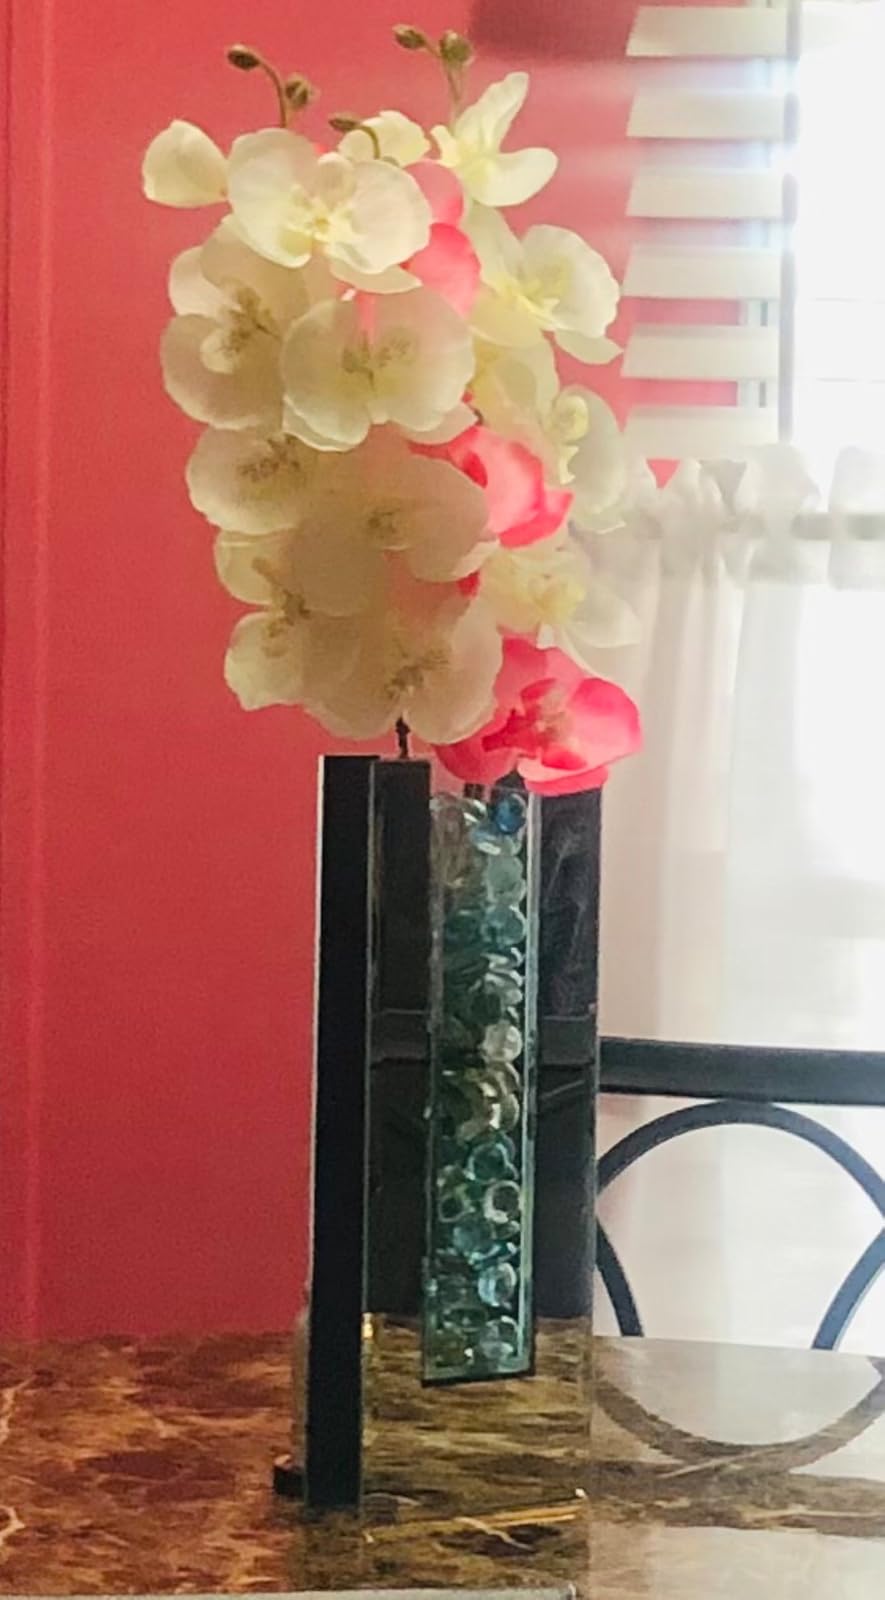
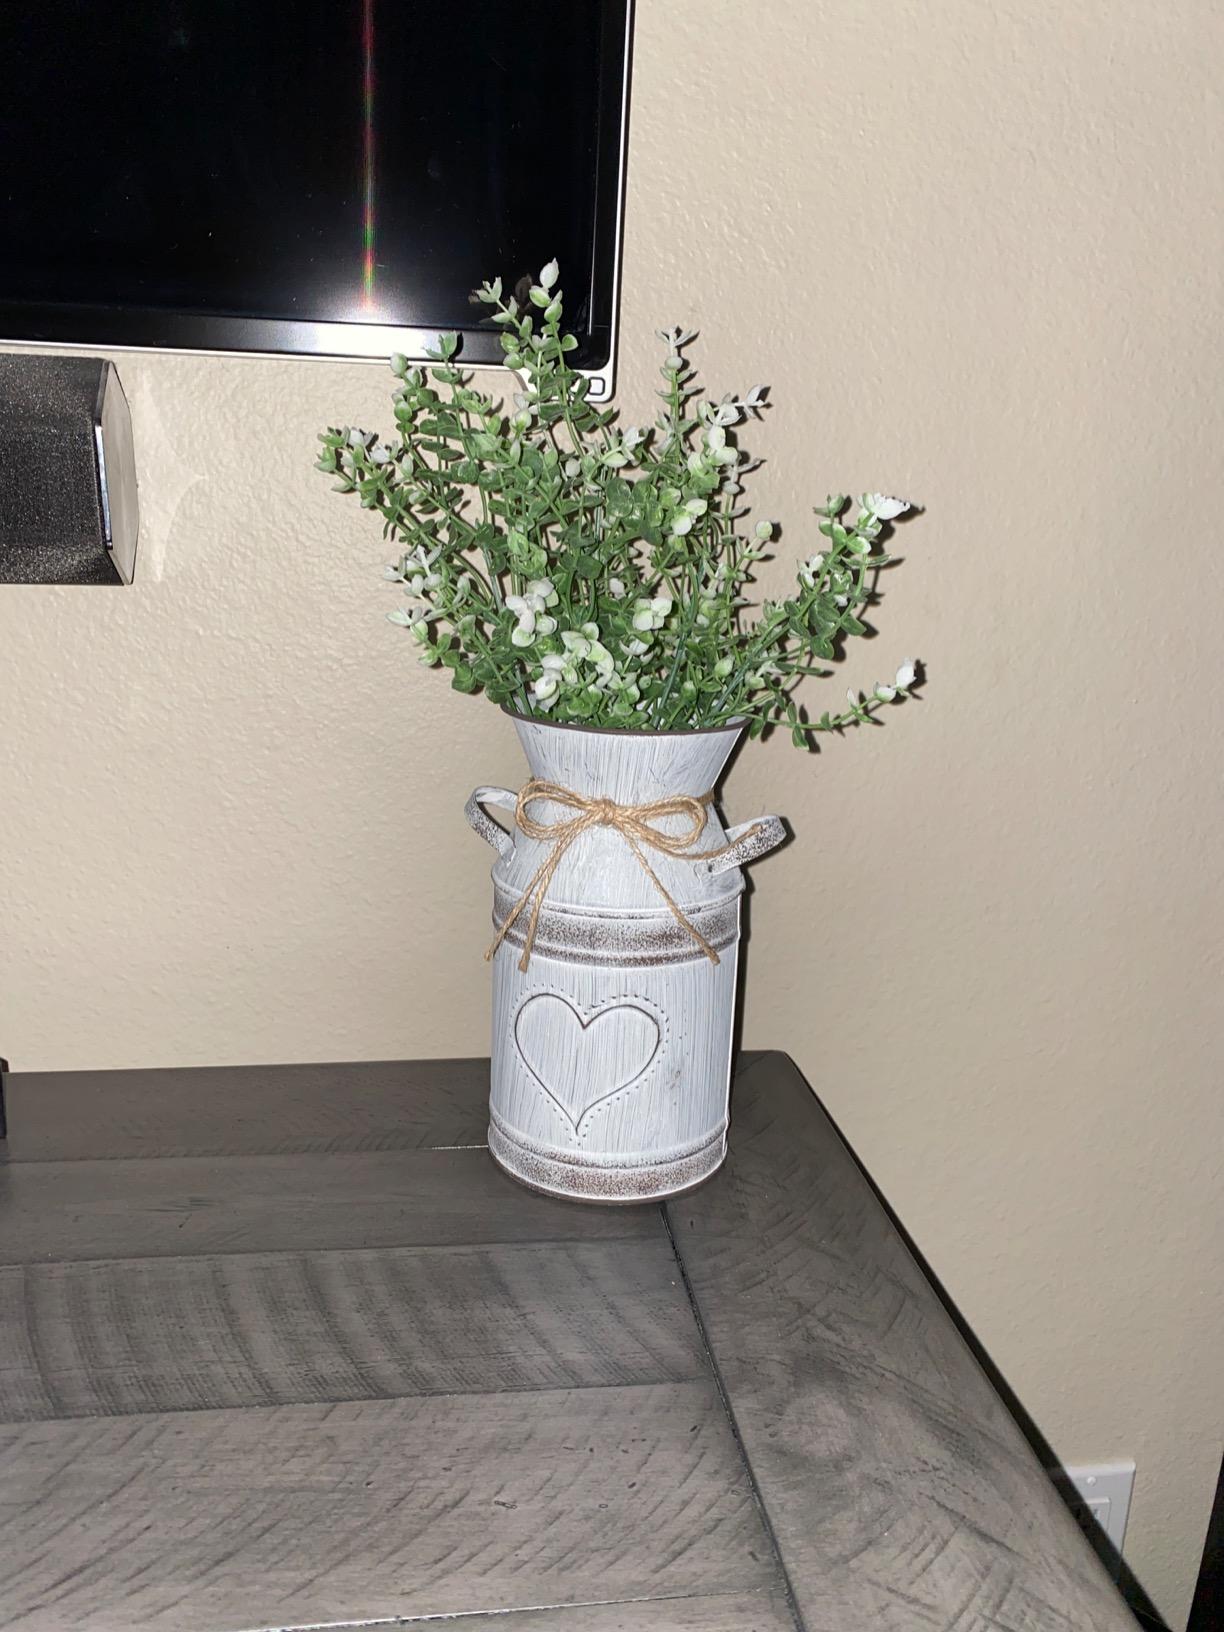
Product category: vase
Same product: no